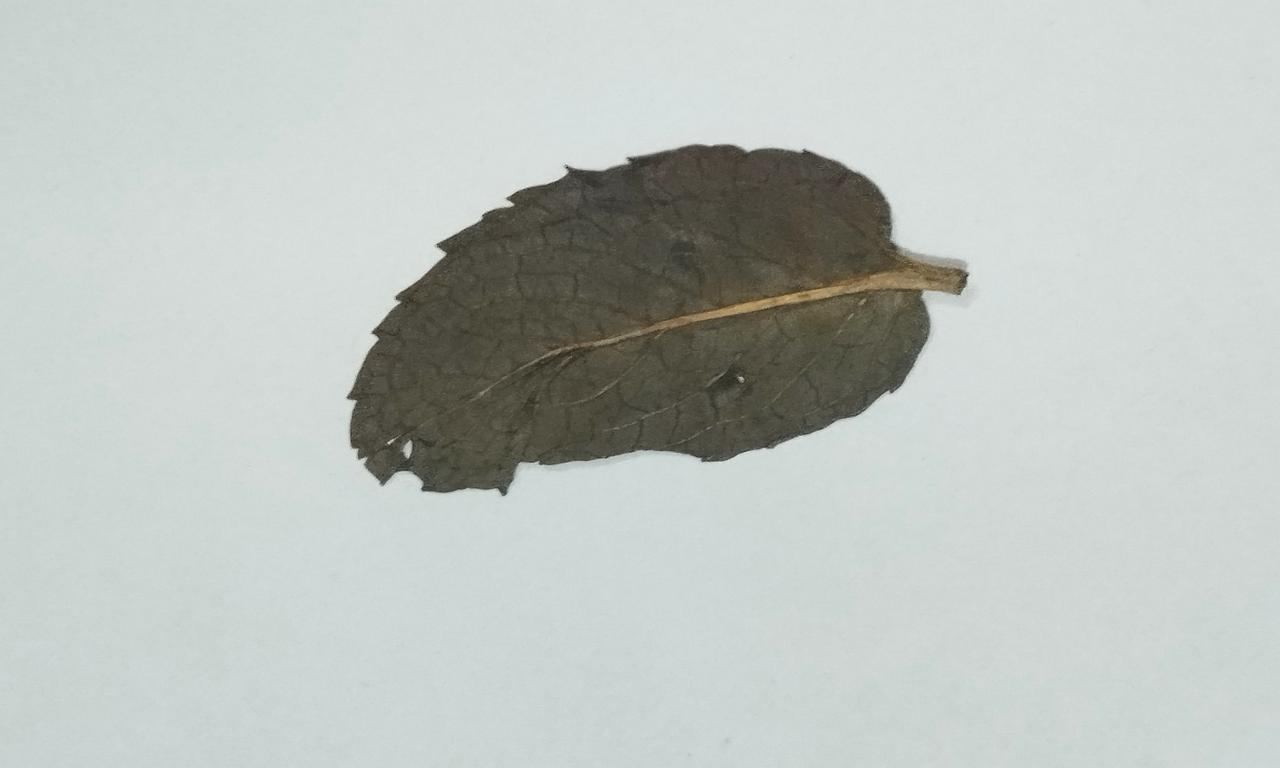
Label: Dried